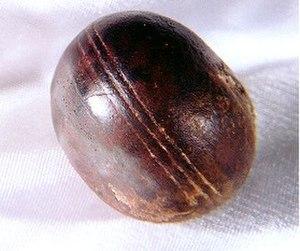
Une bille de Klerksdorp est un objet de petite taille, le plus souvent sphérique ou se rapprochant de la forme d'un disque, issu de l'un des dépôts de pyrophyllites vieux de 3 milliards d'années situés près d'Ottosdal en Afrique du Sud. Elles ont été recueillies par des mineurs et des géologues amateurs. À cause de leur formes polies et de leurs aspects esthétiques, elles ont fait l'objet de discussion dans des livres,
OOPArt ou oopart est un sigle ou un nom anglais formé à partir des initiales de out of place artifact. La paternité de cette expression revient au zoologiste américain Ivan T. Sanderson, qui l'emploie pour désigner un artéfact dont la présence sur le site de sa découverte constitue a priori une anomalie et une énigme.